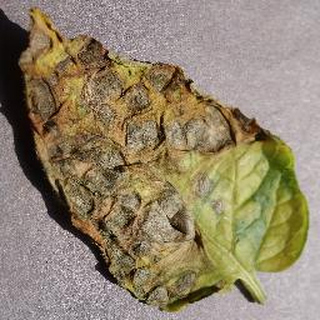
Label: potato_early_blight